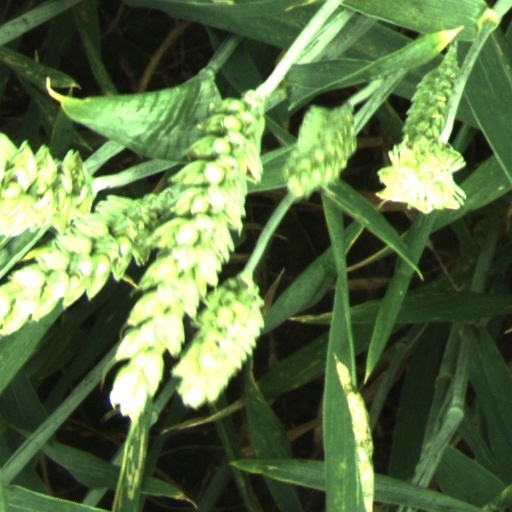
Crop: wheat